Czechoslovakism

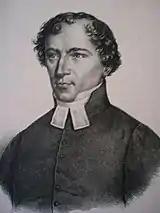
Jan Kollár

The current of building a common Slavic community centered upon Czech culture climaxed in mid-19th century thanks to activity of Jozef Šafárik and especially Jan Kollár, the latter graduate of the Preßburg Lyceum himself. A poet, scientist and politician, as ideologue he advanced the cause of Pan-Slavism. His monumental opus was written mostly in archaic Czech, though in the 1840s he tried to merge it with some Slovak features. However, he was opposed from two different angles. The trend towards buildup of Slovak literary language, commenced by Bernolák mostly to counter Protestantism already in the late 18th century, diverted from religious issues and assumed a decisively national flavor; championed by Štúr, Hurban and Hodža it opposed a Czech-focused perspective. On other hand, Prague-based representatives of purely Czech cultural vision like Jungmann or Palacký also considered Kollár's efforts harmful. The result was that with death of Šafárik and Kollár the idea of Czech-based linguistic unity was gradually dying out.